Brandon Lowe

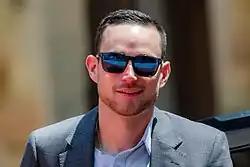
Lowe at the 2019 MLB All-Star Game

On March 20, 2019, Lowe signed a six-year contract extension, with two options, with the Rays for a reported $24 million guaranteed. On April 12, 2019, Lowe went 2-for-5 against the Toronto Blue Jays recording his first multi-homer game of his career. On July 3, 2019, Lowe was named as a reserve for the 2019 Major League Baseball All-Star Game, this was his first career All-Star appearance. On August 21, Lowe suffered a left quad strain while rehabbing with Durham, but he returned to the majors on September 22. Lowe finished the 2019 season hitting .270/.336/.514 with 17 home runs and 51 RBIs in 82 games. He finished third in American League Rookie of the Year voting.